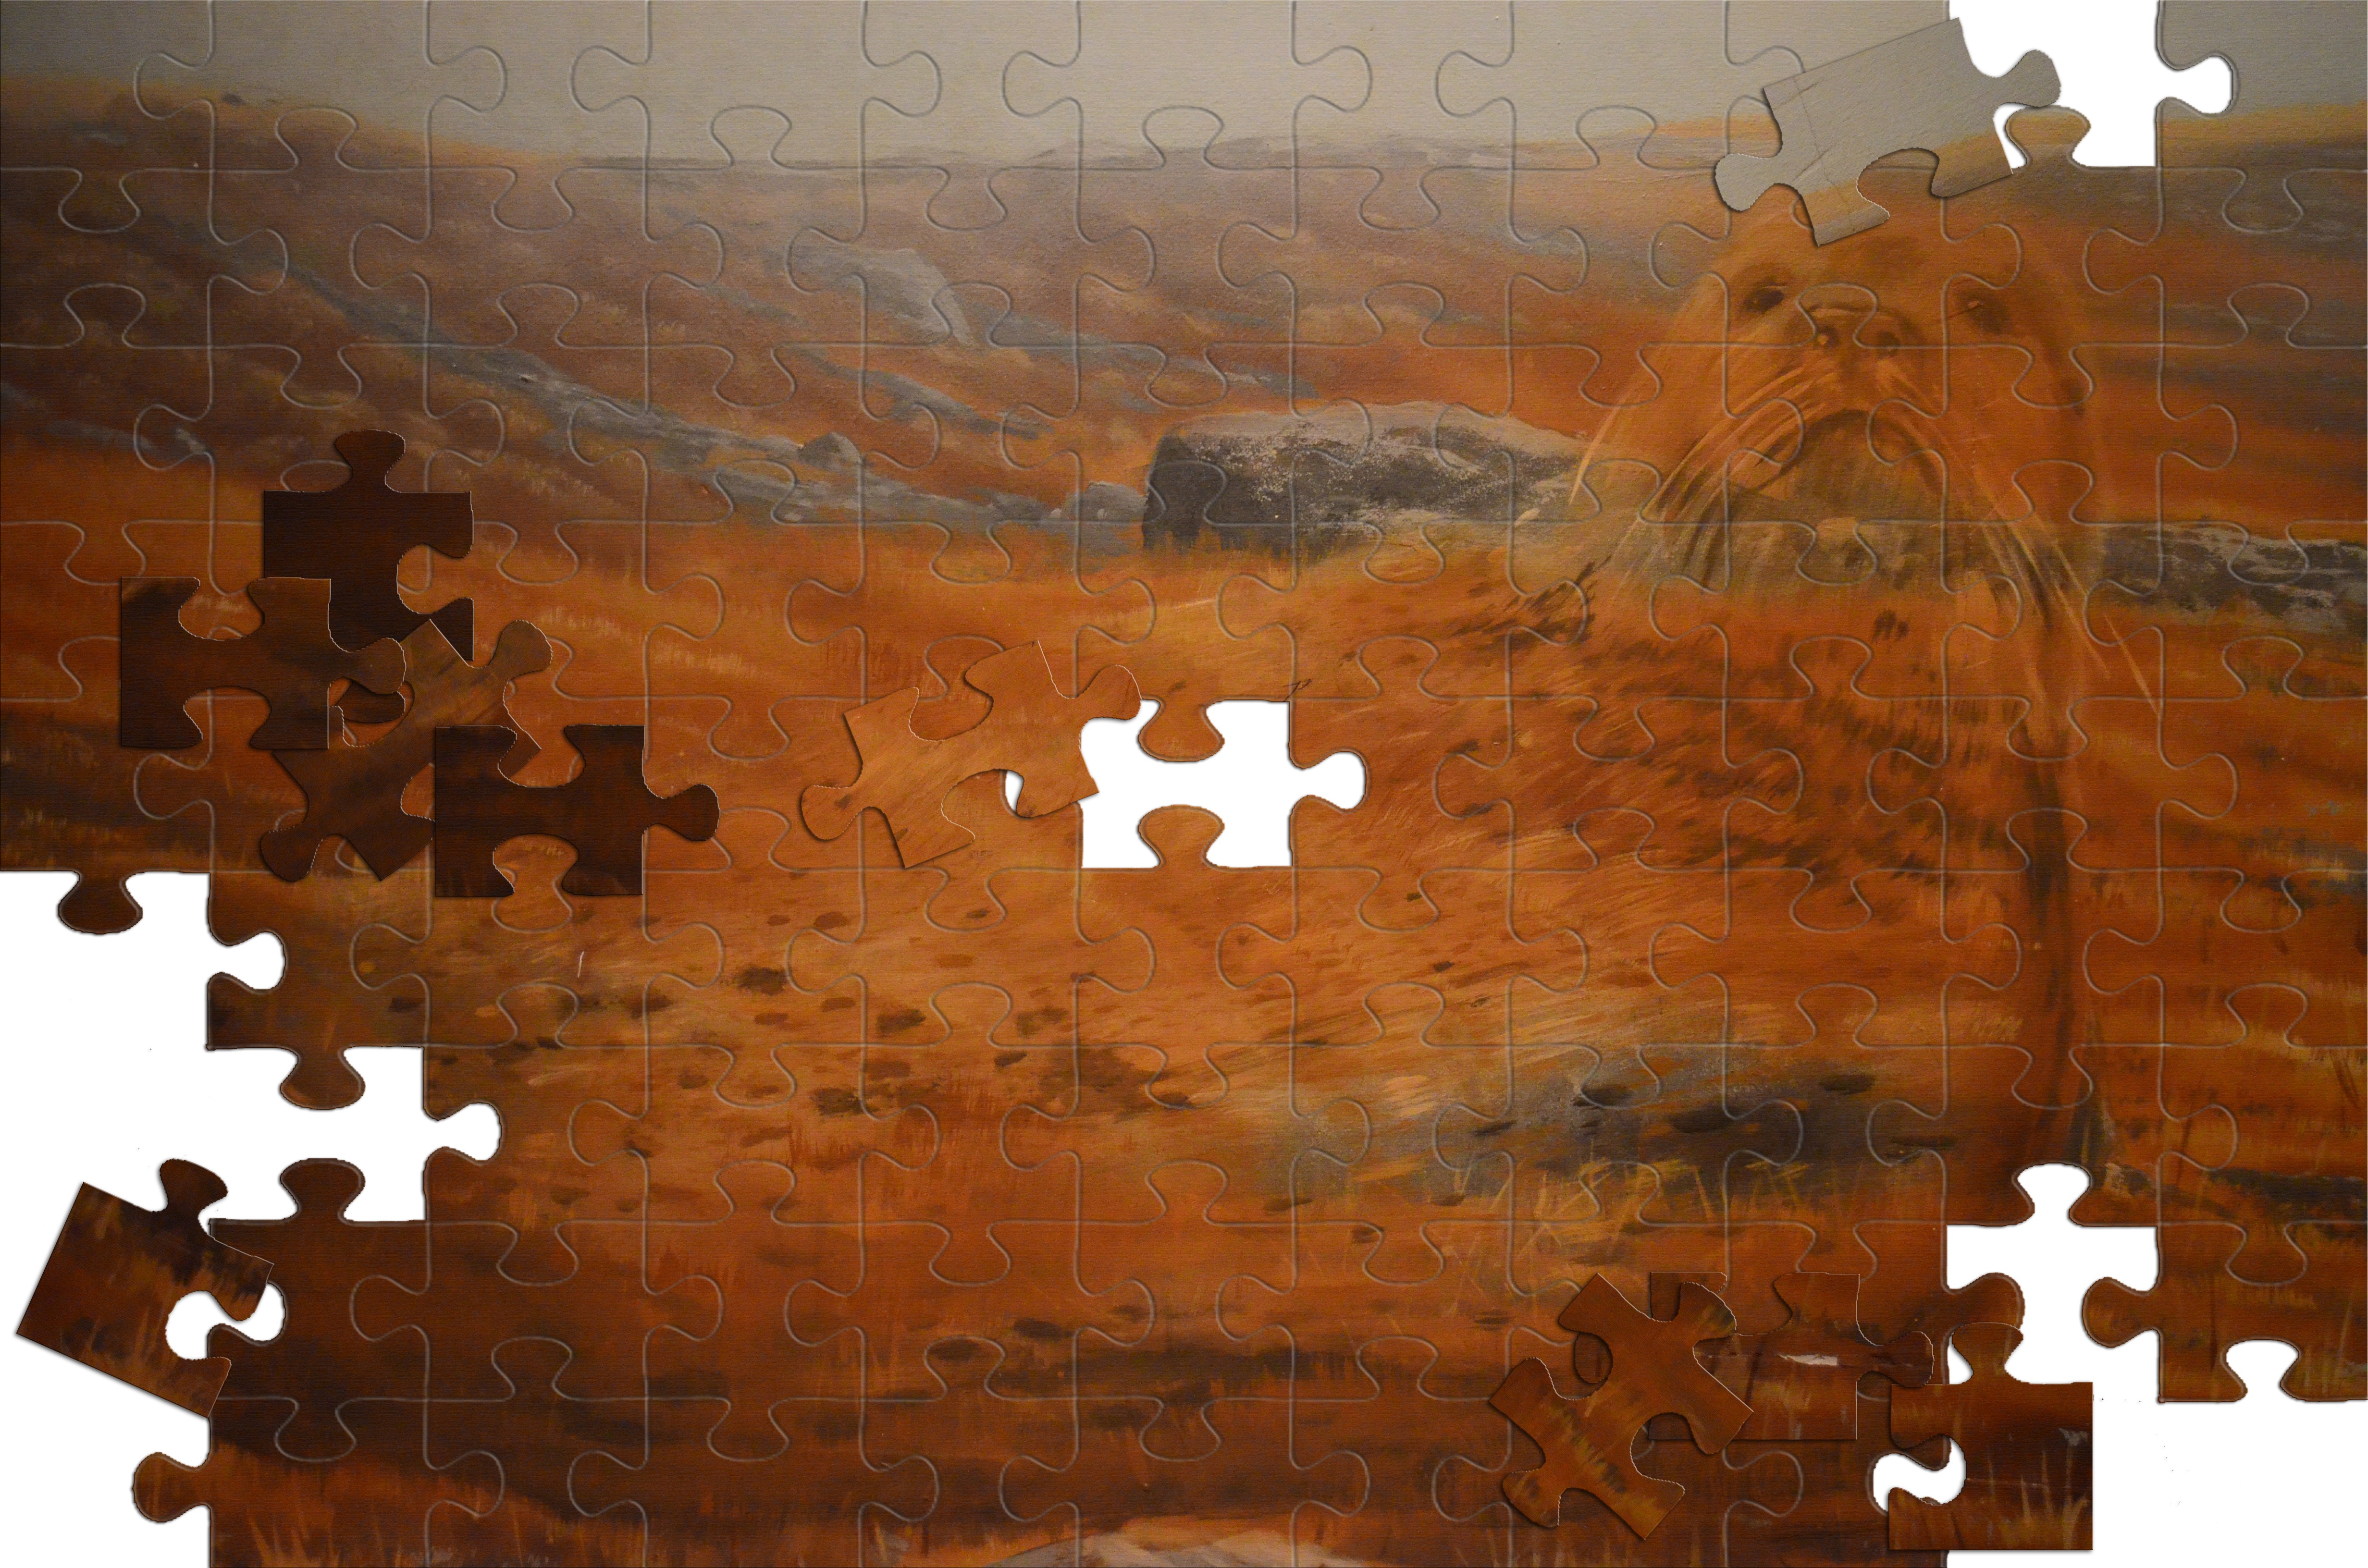
painting, art, drawing, mural, image, puzzle, screenshot, modern art, robbe, pieces of the puzzle